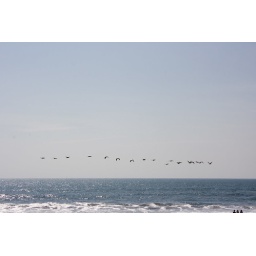
birds flying above the horizon